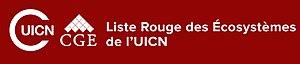
LRE - Produit de connaissance de l´UICN / CGE
La Liste Rouge des Ecosystèmes est un cadre global pour surveiller et documenter l’état des écosystèmes. Elle a été créé par l’Union Internationale pour la Conservation de la Nature pour faire partie d’une boite à outils qui évaluent les risques à la biodiversité. L’objectif principal de cet outil c’est d’appuyer la conservation, usage des ressources, et décisions sur la gestion de même, en évaluant tous les écosystèmes du monde avant 2025.